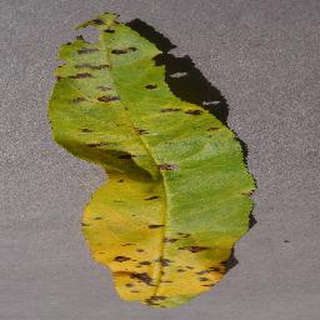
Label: peach_bacterial_spot